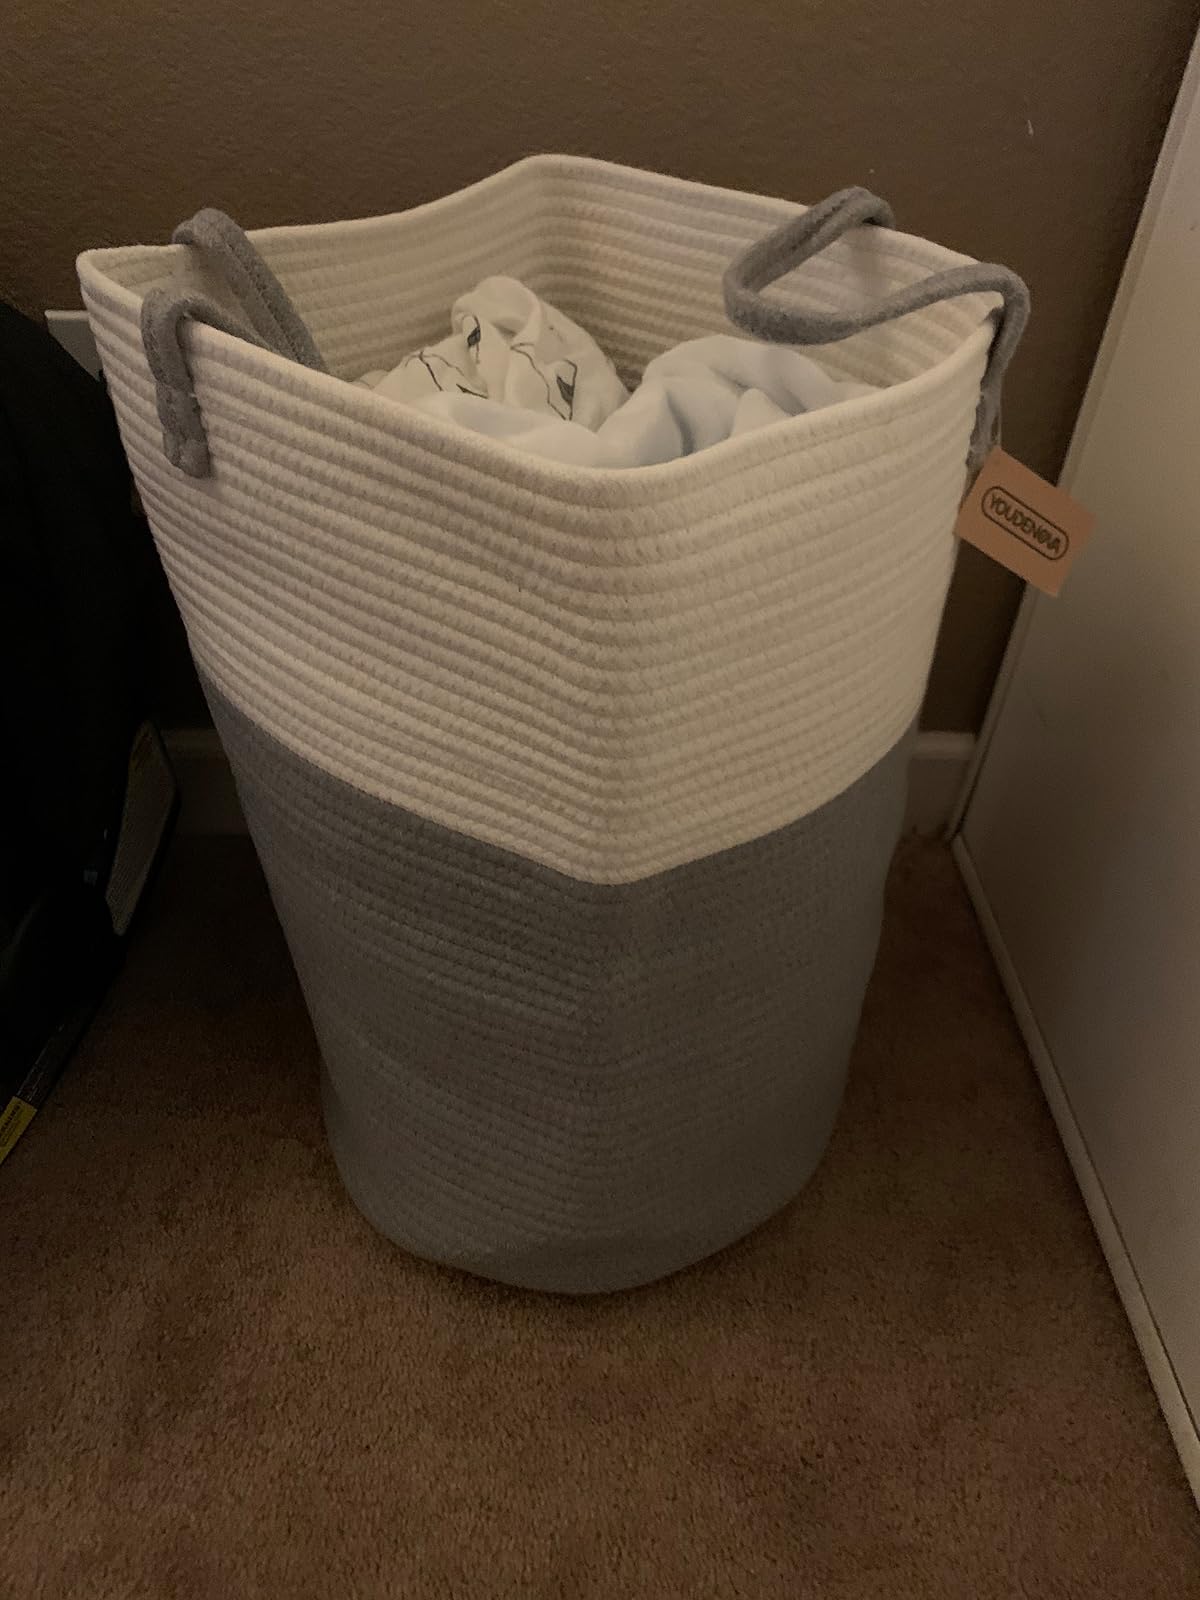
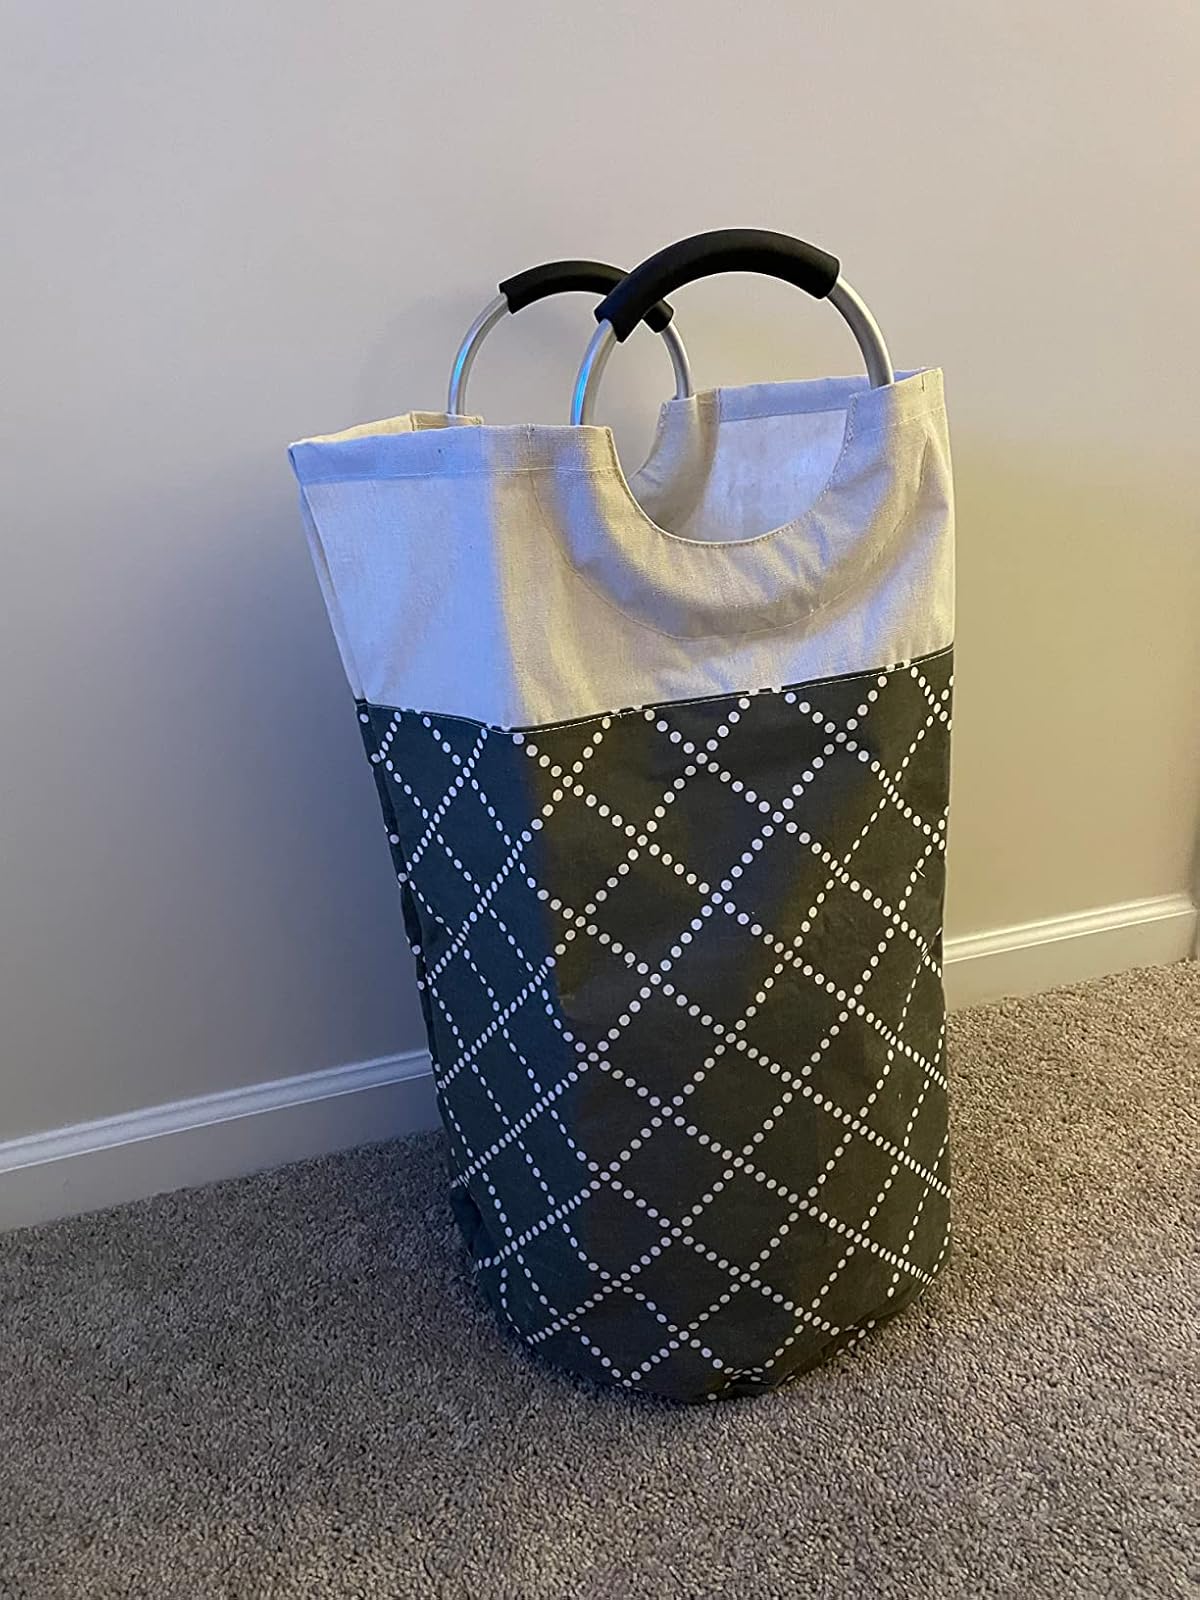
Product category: items_hamper
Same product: no